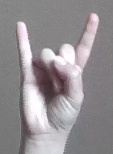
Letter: la